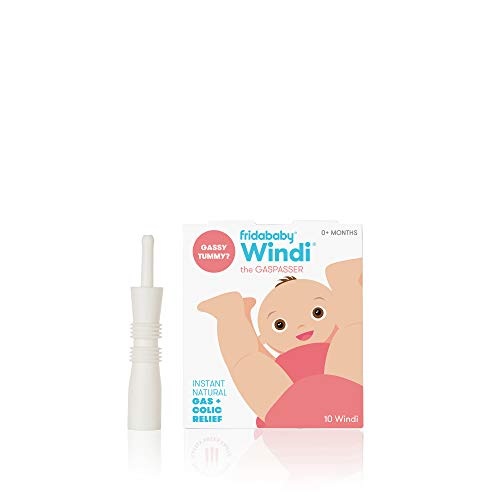
Windi Gas and Colic Reliever for Babies (10 Count) by Frida Baby
Brand: FridaBaby Features: INVENTED BY A PEDIATRIC GASTROENTEROLOGIST: A hollow tube that safely, naturally and instantly relieves gas and calms colic. DESIGNED FOR YOUR BABY'S BOTTOM: The Windi is long enough to reach past the muscle that traps the gas and stimulate the sphincter, but has a stopper so you can’t go too far. ALL NATURAL GAS & COLIC RELIEF: No drops or ingestible needed, making the Windi a great alternative. SAFE + SANITARY: BPA + Latex-Free. 1 PACK: 10 Single-use gas relief tubes. Binding: Baby Product Release Date: 02-10-2014 Details: Product Description A natural solution for colic, constipation, and other gas-related problems, The Windi works instantly and does not require ingestion of any drops or medication. The Windi is a single-use catheter that helps babies get rid of excess gas. Designed to be safe and effective, The Windi cannot harm your baby if used as instructed. Most pediatric professionals are familiar with the method of using a rectal thermometer to relieve gas, colic, and constipation. The Windi is designed specifically for this purpose. The soft, pliable, hollow tube features a rounded tip that is long enough to reach past the muscle that prevents the release of the gas, and also has a stopper to prevent an insertion too far. Each package contains 10 disposable Windis. Brand Story FROM DELIVERY TO BOOGERS, BUTTS AND BEYOND! Frida is the brand that gets parents. That means you. We are not a lifestyle. Far from it. We are a solution-based brand. The 411 of parenting. The who-do-I-call-in-the-middle-of-the-night-cause-my-baby-won't-stop-screaming brand. Package Dimensions: 4.8 x 3.4 x 1.5 inches Languages: English
Brand: FridaBaby
Category: Baby & Toddler > Nursing & Feeding > Baby Bottles > Anti Colic Bottles